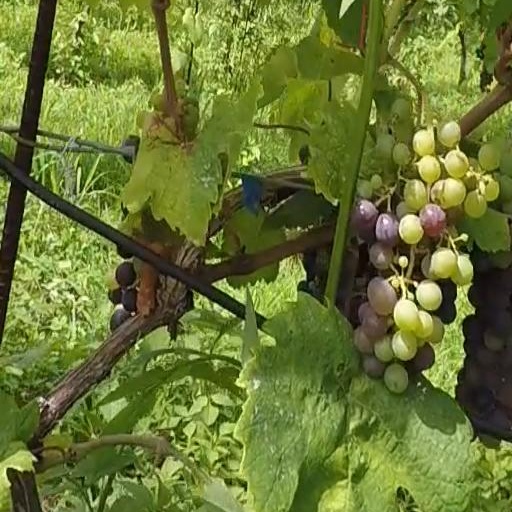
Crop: grape